Juan Bautista de Anza National Historic Trail

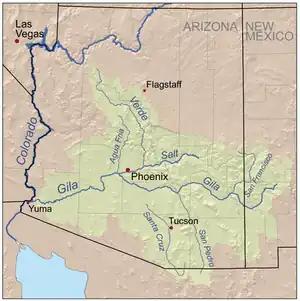
Map of the drainage basin of the Gila River in Arizona, New Mexico and Sonora in the United States and Mexico.

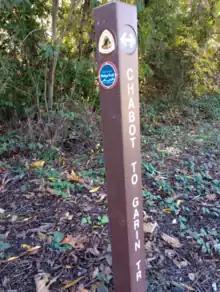
A hiking version of the Juan Bautista de Anza Trail found near the Cull Canyon Regional Recreation Area main entrance. This segment overlaps the Bay Area Ridge Trail, and the East Bay Regional Park District-managed Chabot to Garin trail.

Juan Bautista de Anza led an exploratory expedition on January 8, 1774, with 3 padres, 20 soldiers, 11 servants, 35 mules, 65 cattle, and 140 horses set forth from Tubac Presidio, south of present-day Tucson, Arizona. They went across the Sonoran desert to California from Mexico by swinging south of the Gila River to avoid Apache attacks until they hit the Colorado River at the Yuma Crossing—about the only way across the Colorado River. The friendly Quechan (Yuma) Indians (2,000–3,000) they encountered there were growing most of their food using irrigation systems and had already imported pottery, horses, wheat and a few other crops from New Mexico. After crossing the Colorado to avoid the impassable Algodones Dunes, they followed the river about to approximately Arizona's southwest corner on the Colorado River. There Anza turned westward following along a seasonal dis-tributary river of the Colorado until it turned northwest near present-day Mexicali, Mexico and then turned north through present-day Imperial Valley. Anza then turned northwest again crossing the remaining desert and mountains before reaching the coastal valleys of Southern California and the Mission San Gabriel Arcángel near the future city of Los Angeles, California. The Pueblo de Los Angeles would be established in 1781 by eleven families recruited mostly from Sonora y Sinaloa Province. It took Anza about 74 days to make this initial reconnaissance trip to establish a land route into California.